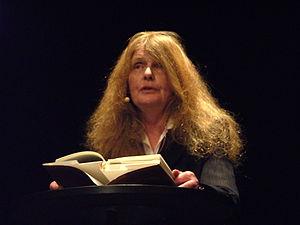
Gunhild Bricken Kristina Lugn est une poétesse et dramaturge suédoise née le 14 novembre 1948 à Skövde dans le Västergötland et morte le 9 mai 2020 à Stockholm.
Le prix Bellman est un prix littéraire décerné chaque année par l'académie suédoise. Le prix est créé en 1920 selon le testament du peintre Anders Zorn, qui affirme vouloir